Political debates about the United States federal budget

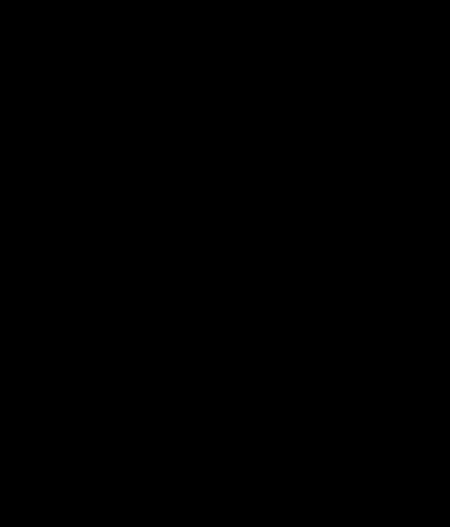
CBO current law baseline as of May 2023, showing forecast of deficit and debt by year. This is the baseline prior to any changes by President Trump. It is the financial position he "inherits" from President Obama.

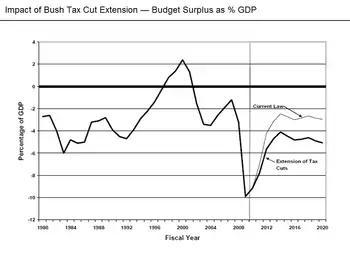
Congressional Research Service-Impact of Extension of the Bush Tax Cuts

Prior to his election, President Donald Trump proposed policies including significant income tax cuts and increased spending on defense and infrastructure. The Committee for a Responsible Federal Budget (CRFB) and Moody's Analytics reported in 2016 that enacting these policies would dramatically increase the annual budget deficits and national debt over the 2017-2026 periods, relative to the current policy baseline, which already includes a sizable debt increase.